Pietro Serantoni

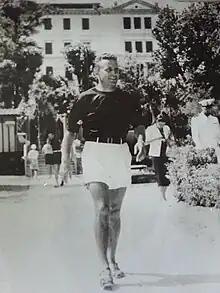

Pietro Serantoni (12 December 1906 – 6 October 1964) was an Italian football midfielder and manager.